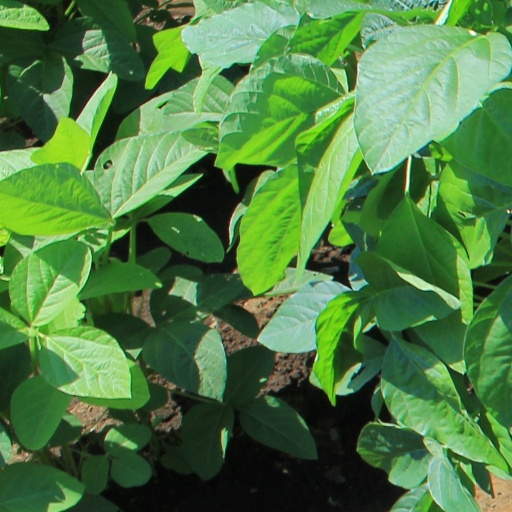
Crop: soybean